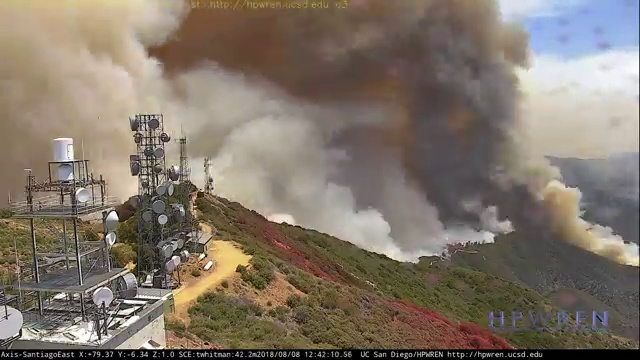
Fire: no
Smoke: yes